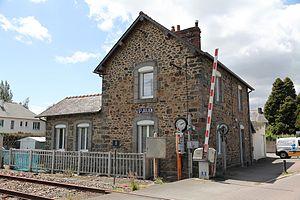
Vue de l'ancien bâtiment-voyageurs (également maison de PN) de la gare de Saint-Julien (Côtes d'Armor) en juin 2012, Bretagne, France.
Saint-Julien [sɛ̃ʒyljɛ̃] est une commune française située près de Saint-Brieuc dans le département des Côtes-d'Armor en région Bretagne.
La gare de Saint-Julien (Côtes-d'Armor) est une gare ferroviaire française fermée de la ligne de Saint-Brieuc à Pontivy, située sur le territoire de la commune de Saint-Julien, dans le département des Côtes-d'Armor, en région Bretagne.